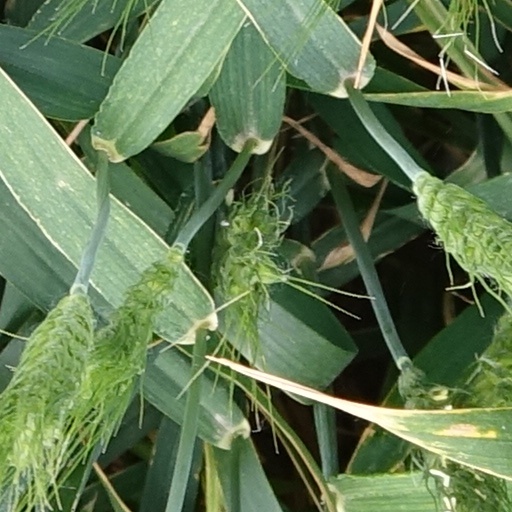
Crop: wheat